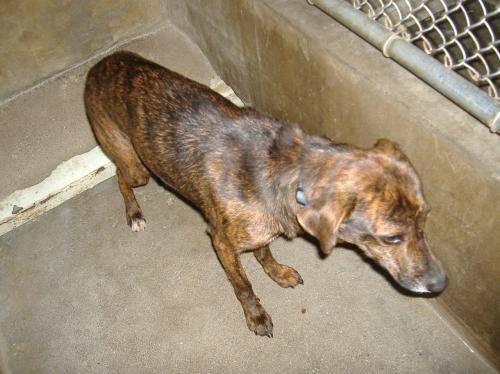
dog